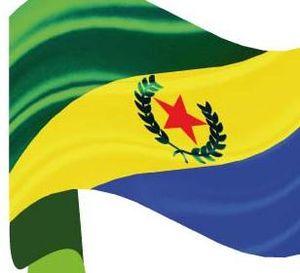
Cidade Ocidental est une municipalité brésilienne de l'État de Goiás et la microrégion d'Entorno do Distrito Federal.